Saraya Bevis

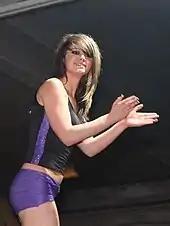
Knight at a Swiss Championship Wrestling event in November 2010

At the age of 14, Knight sent résumés to numerous wrestling promotions around Europe and earned a chance to wrestle in countries like Scotland, Ireland, Wales, Belgium, France, Turkey, Denmark, Norway, and Germany, as well as the United States, managing to travel by herself at 14. She began to compete for singles championships without much initial success. In Scotland, Knight competed for the World Wide Wrestling League (W3L) Women's Title, but lost to Sara in the tournament finals in September 2007. In December 2007, Knight took part in a tournament where the winner would become the first WAWW British Champion, but lost in the finals to Jetta. In 2008, Knight challenged both Sara and Jetta for their respective titles, but failed in her title bids.